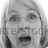
Emotion: surprise